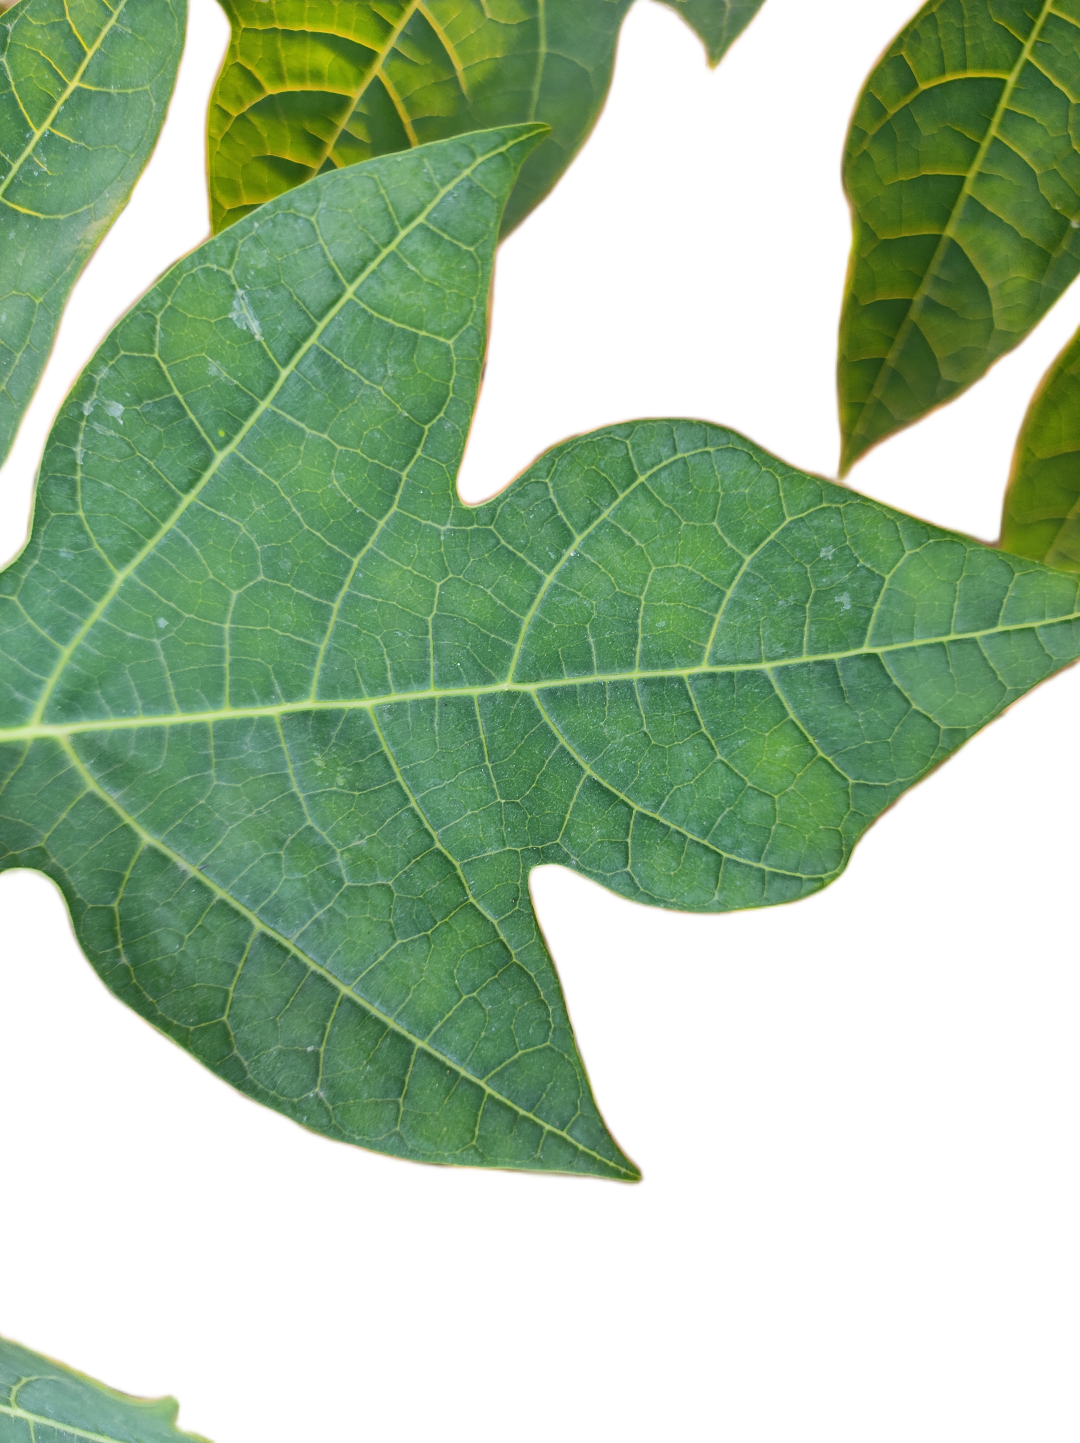
Crop: Papaya
Label: Healthy_leaf